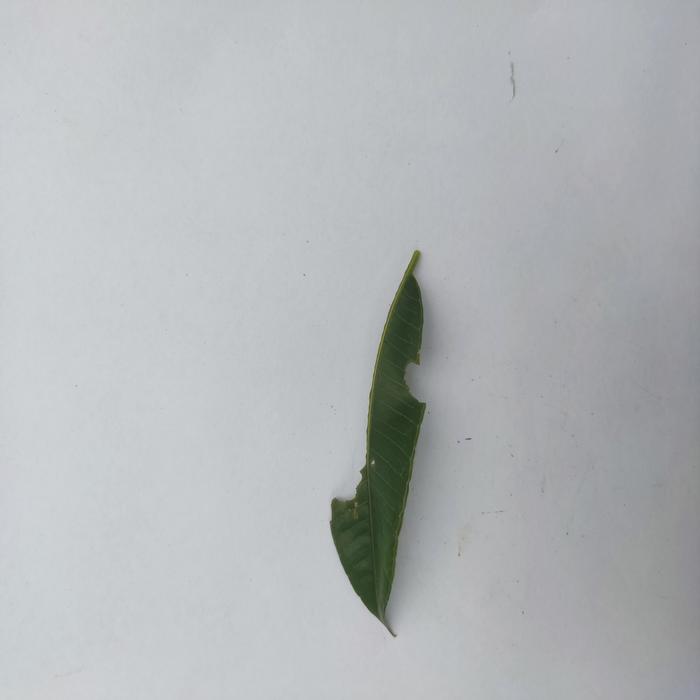
Crop: Hog Plum
Leaf condition: Caterpillars_Infestation